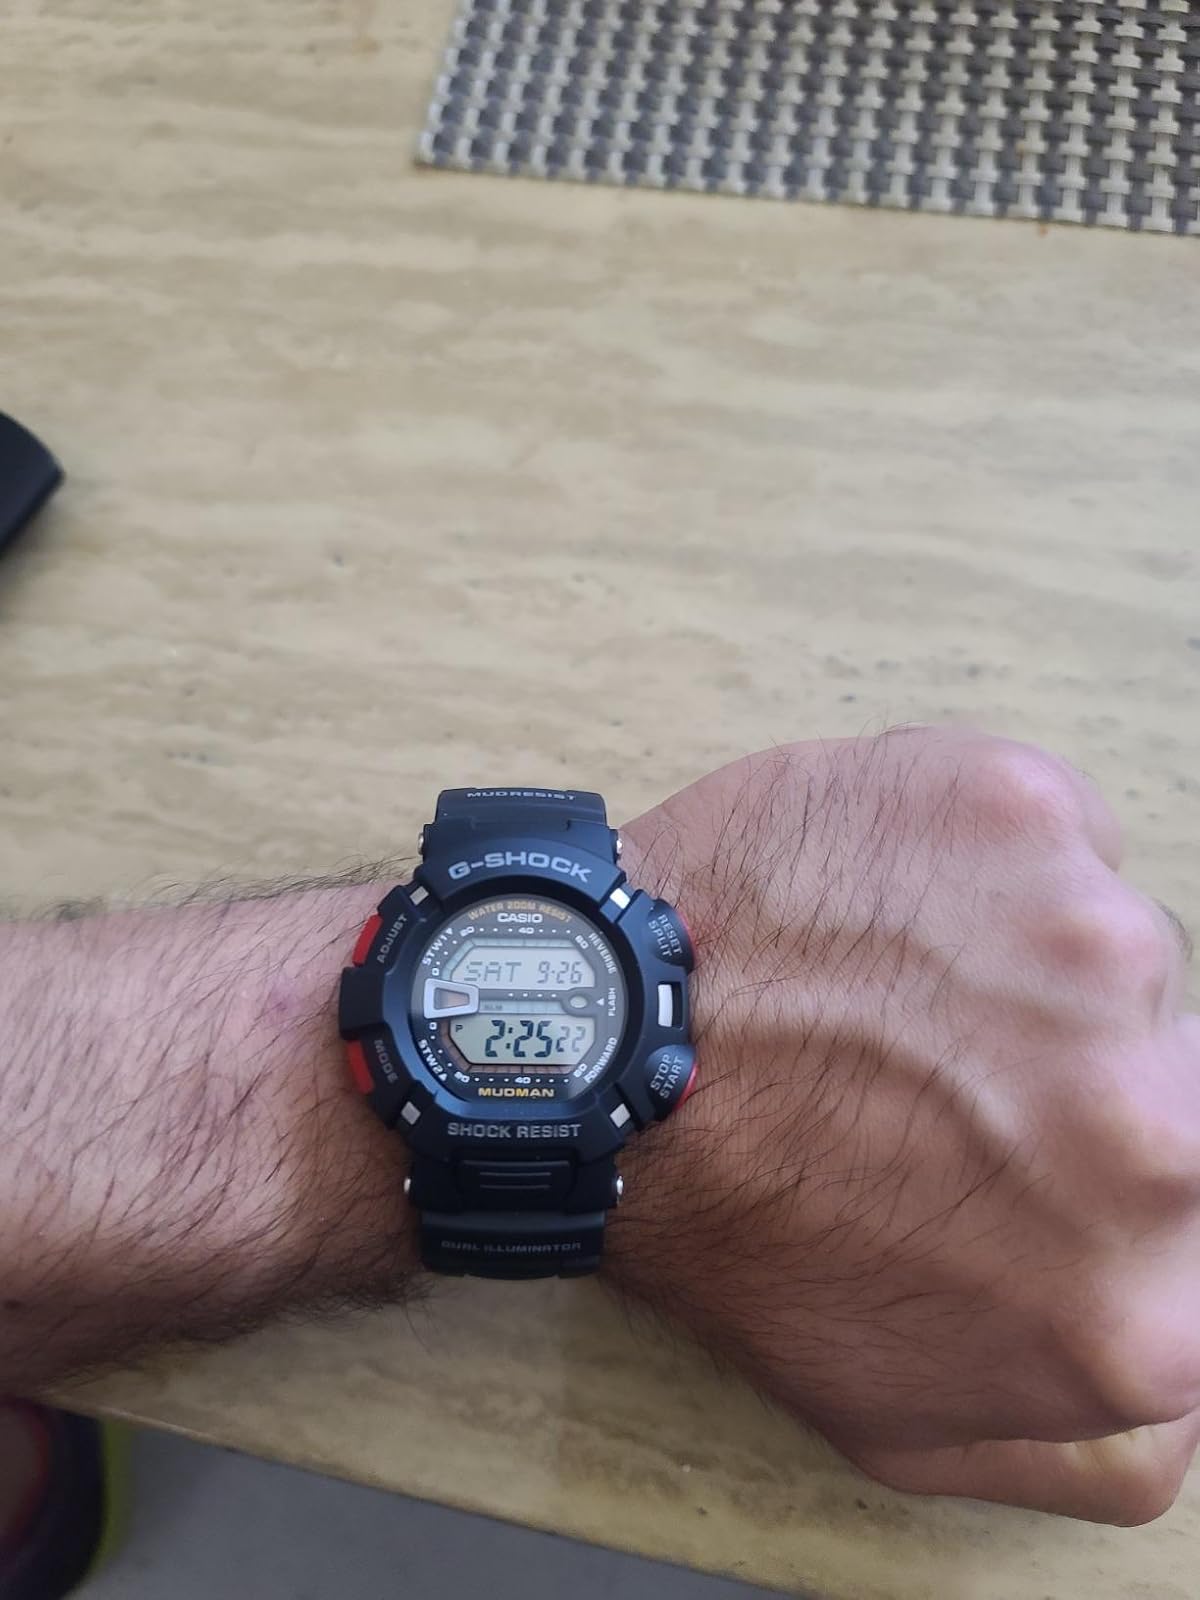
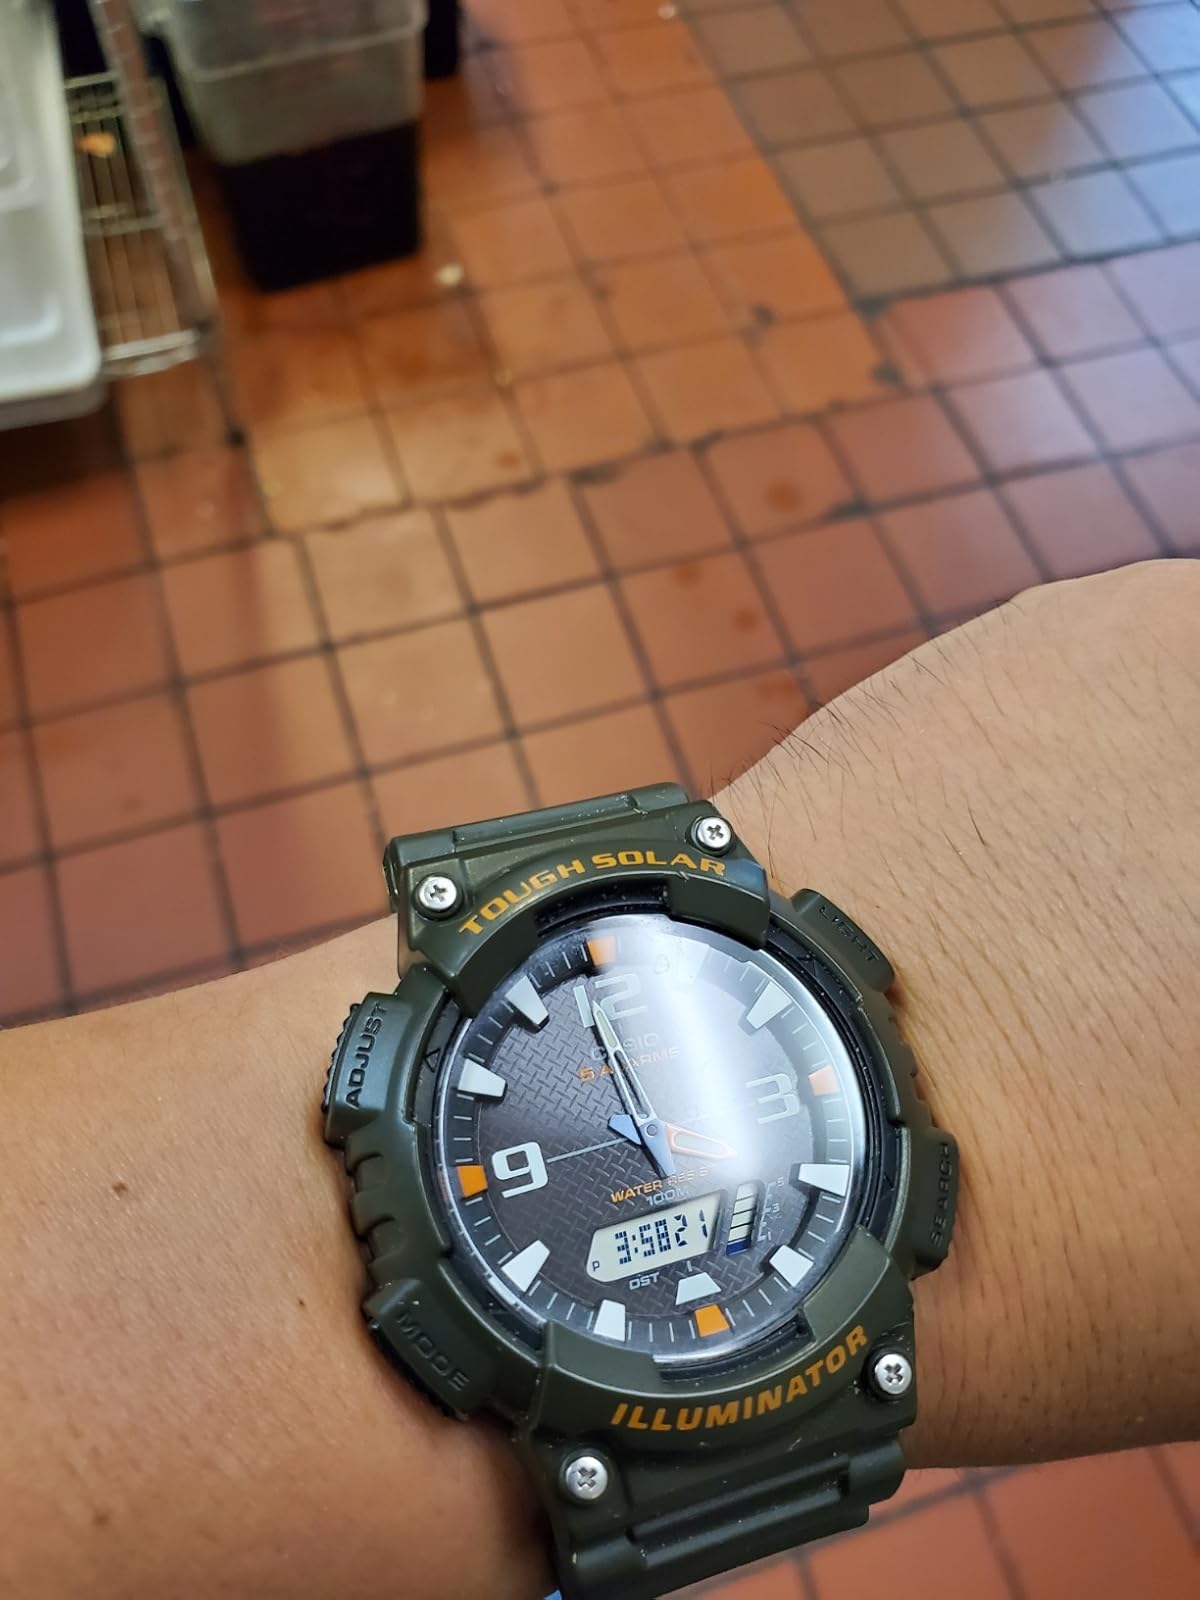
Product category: accessories_watch
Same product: no